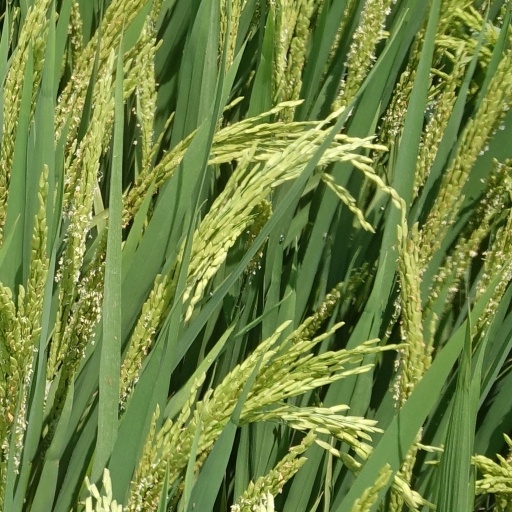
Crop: rice